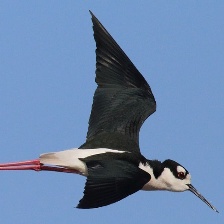
Species: BLACK NECKED STILT
Scientific name: HIMANTOPUS MEXICANUS